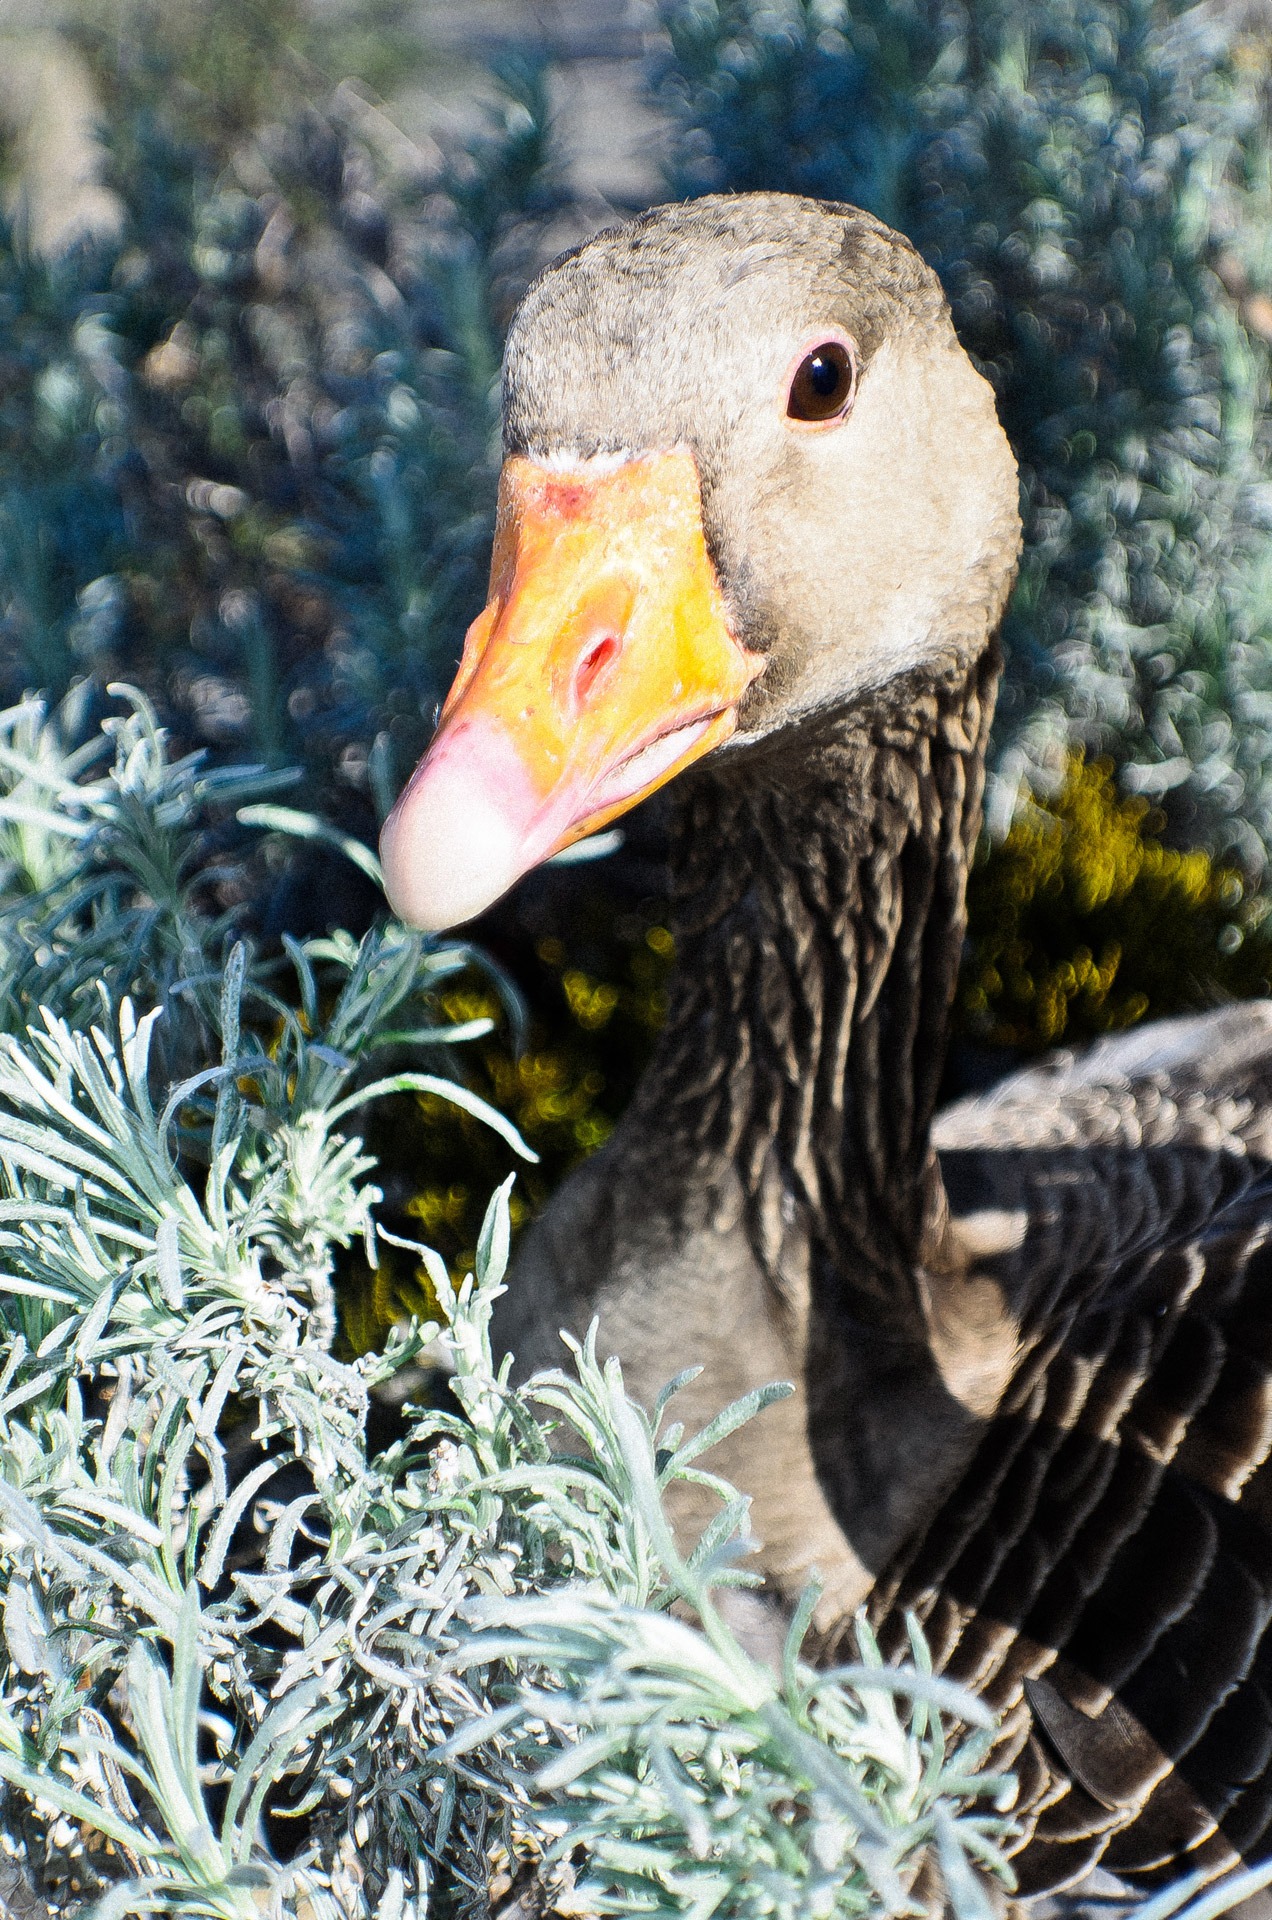
bird, wing, farm, animal, wildlife, wild, beak, brown, gray, feather, fauna, poultry, grey, duck, feathers, goose, vertebrate, domestic, waterfowl, water bird, greylag, ducks geese and swans, graylag